P30 (Latvia)

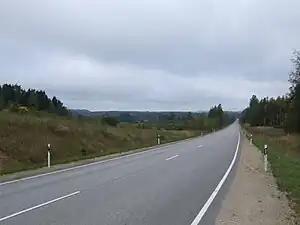
P30 in Priekuļi Parish

The P30 is a regional road in Latvia. The road connects Cēsis via Vecpiebalga with Madona and has a length of 85.7 kilometers. In Bērzkrogs the road has a connection with the A2 to Pskov and Riga.